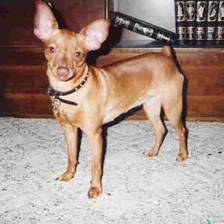
Species: dog
Breed: miniature pinscher